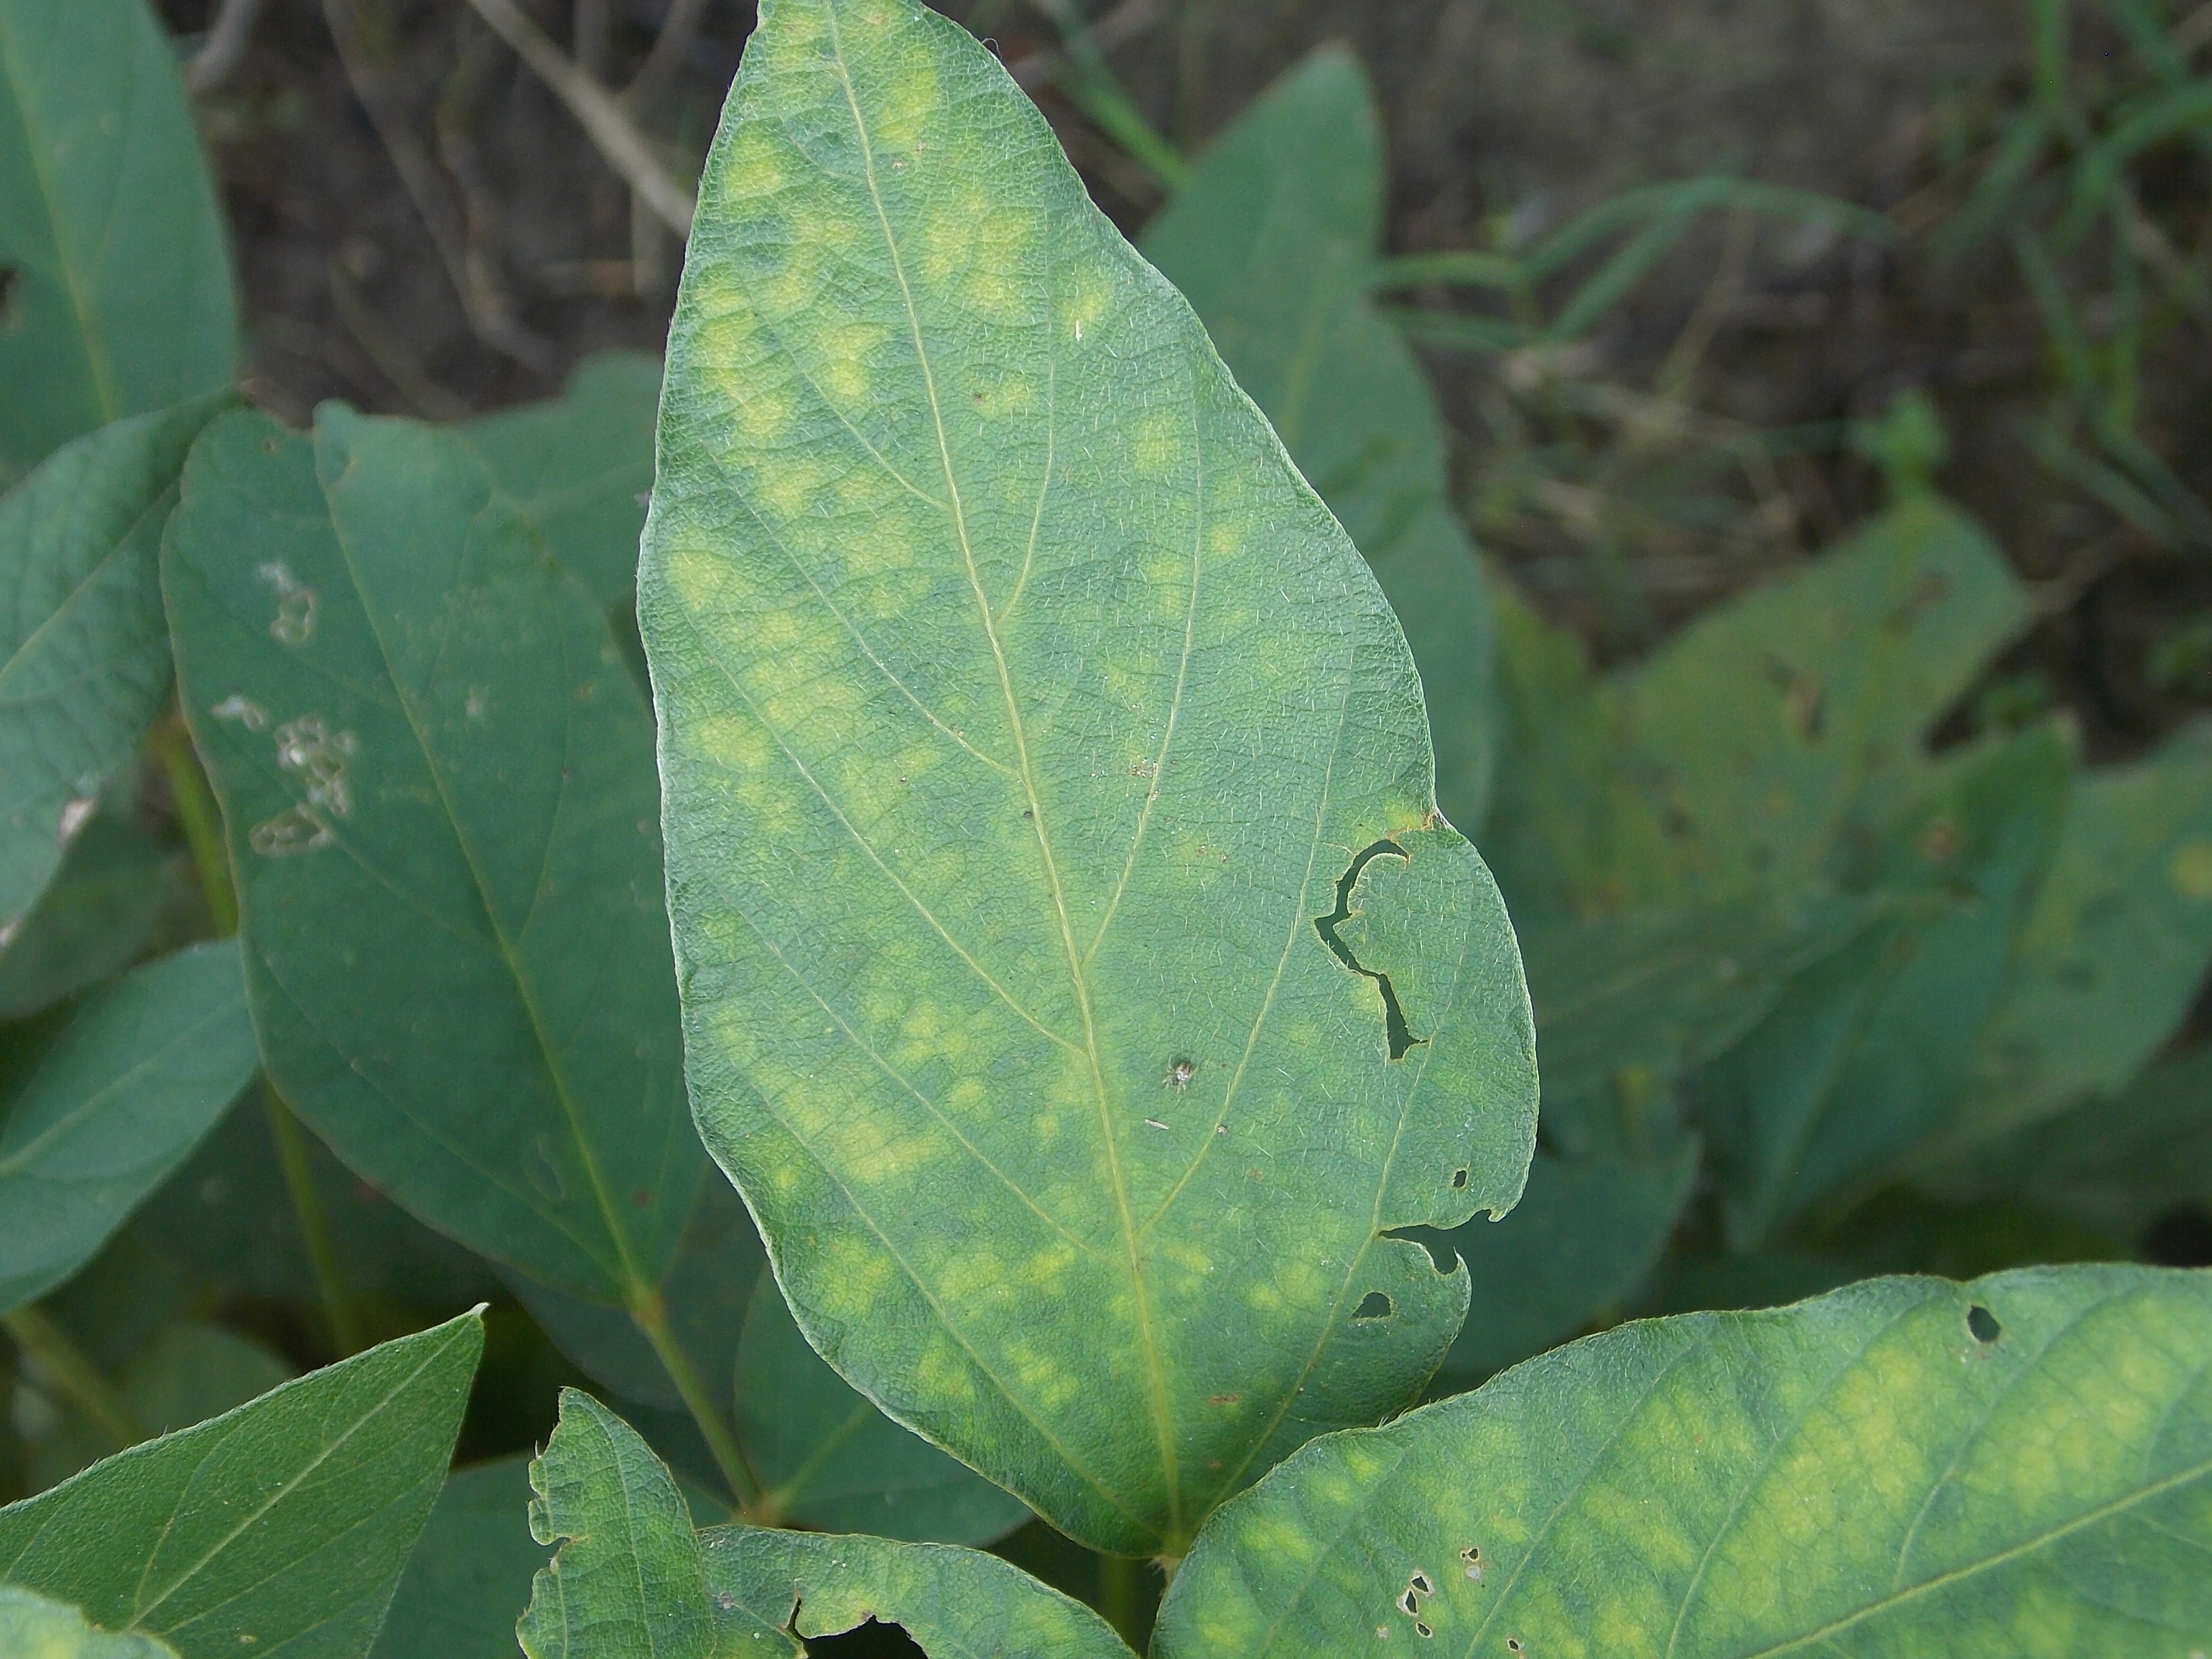
Label: Disease